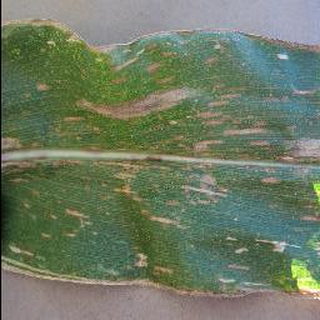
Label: corn_cercospora_leaf_spot